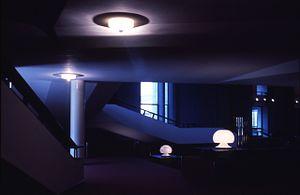
Leonardo Benevolo, né le 25 septembre 1923 à Orta San Giulio et mort le 5 janvier 2017, est un architecte, urbaniste et historien de l'architecture italien.